Niqāb in Egypt

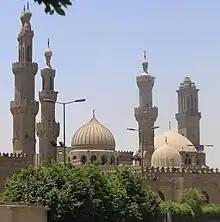
In October 2009, a controversy surrounding the niqab occurred in the Al Azhar Mosque and University

Sheikh Tantawi clarified that a woman wears the niqāb so that no man may see her face—and that it was completely illogical for her to wear it where only women were present. He stressed that for this decision, he had relied on a majority clerical opinion that a woman's face is not shameful. The council asserted that it was not against the practice, but did not consider the niqāb an Islamic obligation.